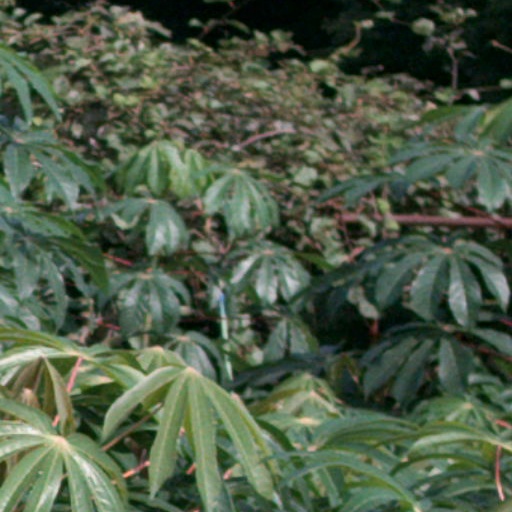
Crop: cassava